Ayrshire Coast Line

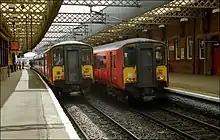
Class 318 trains at in 1990

The line to Ayr was electrified and Class 318 electric multiple units introduced by British Rail in September 1986. The line was promoted as the "Ayr"Line in Scotrail publicity. Along with the introduction of new trains, major work was undertaken refurbishing stations, major trackworks and rebuilding many bridges. At the same time resignalling was carried out, replacing the existing semaphore signals. The full electrified service, including trains to Largs and Ardrossan Harbour, commenced on 19 January 1987. These were supplemented by occasional use of Class 303 and Class 311 EMUs, then in use on the Inverclyde Line.